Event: Ecuador Earthquake
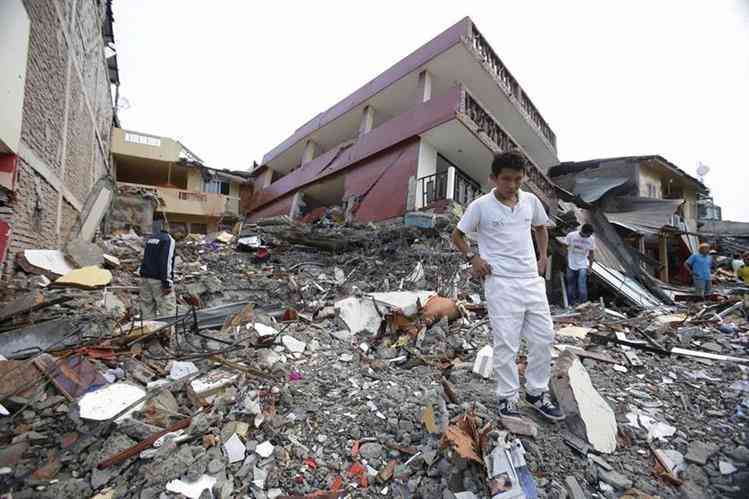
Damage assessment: damage